Eric Adams

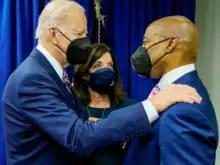
Adams with President Joe Biden and Governor Kathy Hochul in February 2022

After getting elected, Adams reconfirmed his pledge to reinstate a plainclothes police unit that deals with gun violence. Some Black Lives Matter activists denounced the effort, but Adams labeled the behavior "grandstanding".